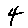
Label: 4